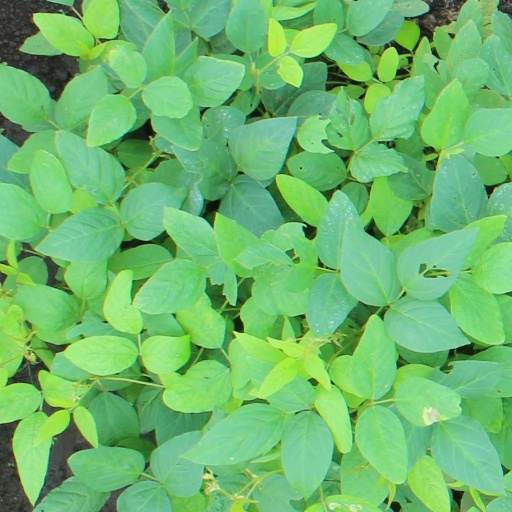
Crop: soybean